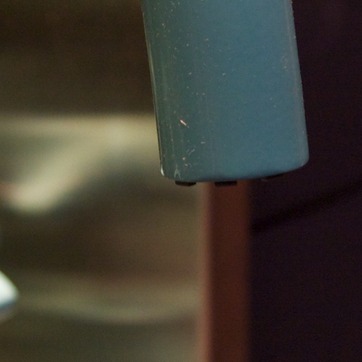
Material: plastic